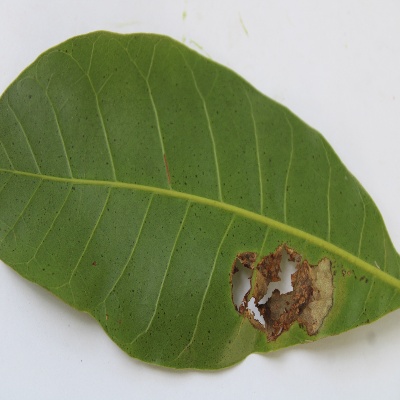
Crop: Cashew
Condition: leaf miner